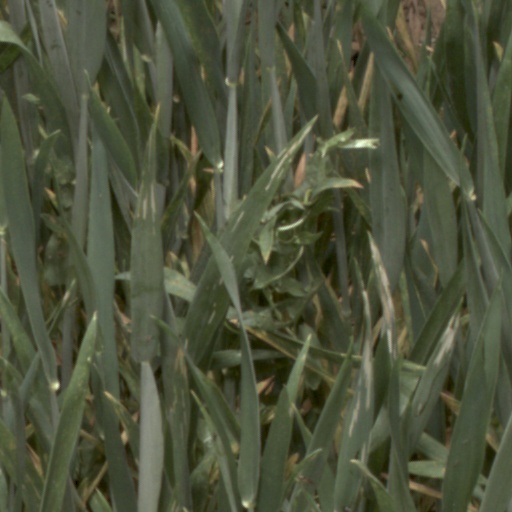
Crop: wheat